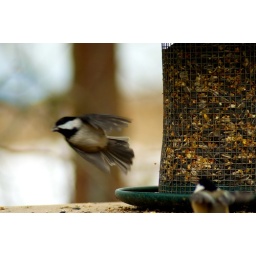
this shot looks like something punched the bird, and the birds going flying in that direction xD kinda fun shot.